AP Films

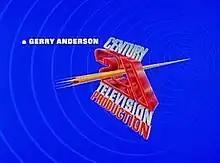
Century 21 logo

Following completion of the first season of "Thunderbirds", AP Films was renamed Century 21 Productions to align it with its growing merchandising sister companies Century 21 Merchandising, Century 21 Toys, Century 21 Music, and Century 21 Publications. In the second half of the 1960s, the company expanded its studios, increasing the number of filming stages to seven.